John Endler

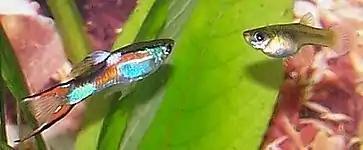
Endler's livebearer, now classified as "Poecilia wingei"

Endler has carried out extensive work on guppies, including in 1975 rediscovering the species now known to aquarists as Endler's guppy, in his honour; this brightly coloured fish is sometimes regarded as a geographical variant of the common guppy "Poecilia reticulata", but is now usually treated as a separate species, "Poecilia wingei". Although it had been recorded before Endler's discovery, it had not been properly studied and documented. Among biologists, however, he is better known for his experimental work on inducing small-scale evolution in the laboratory. In addition to his work on guppies he has studied many other species, including investigating the bower-building behaviour of bowerbirds in North Queensland, Australia.